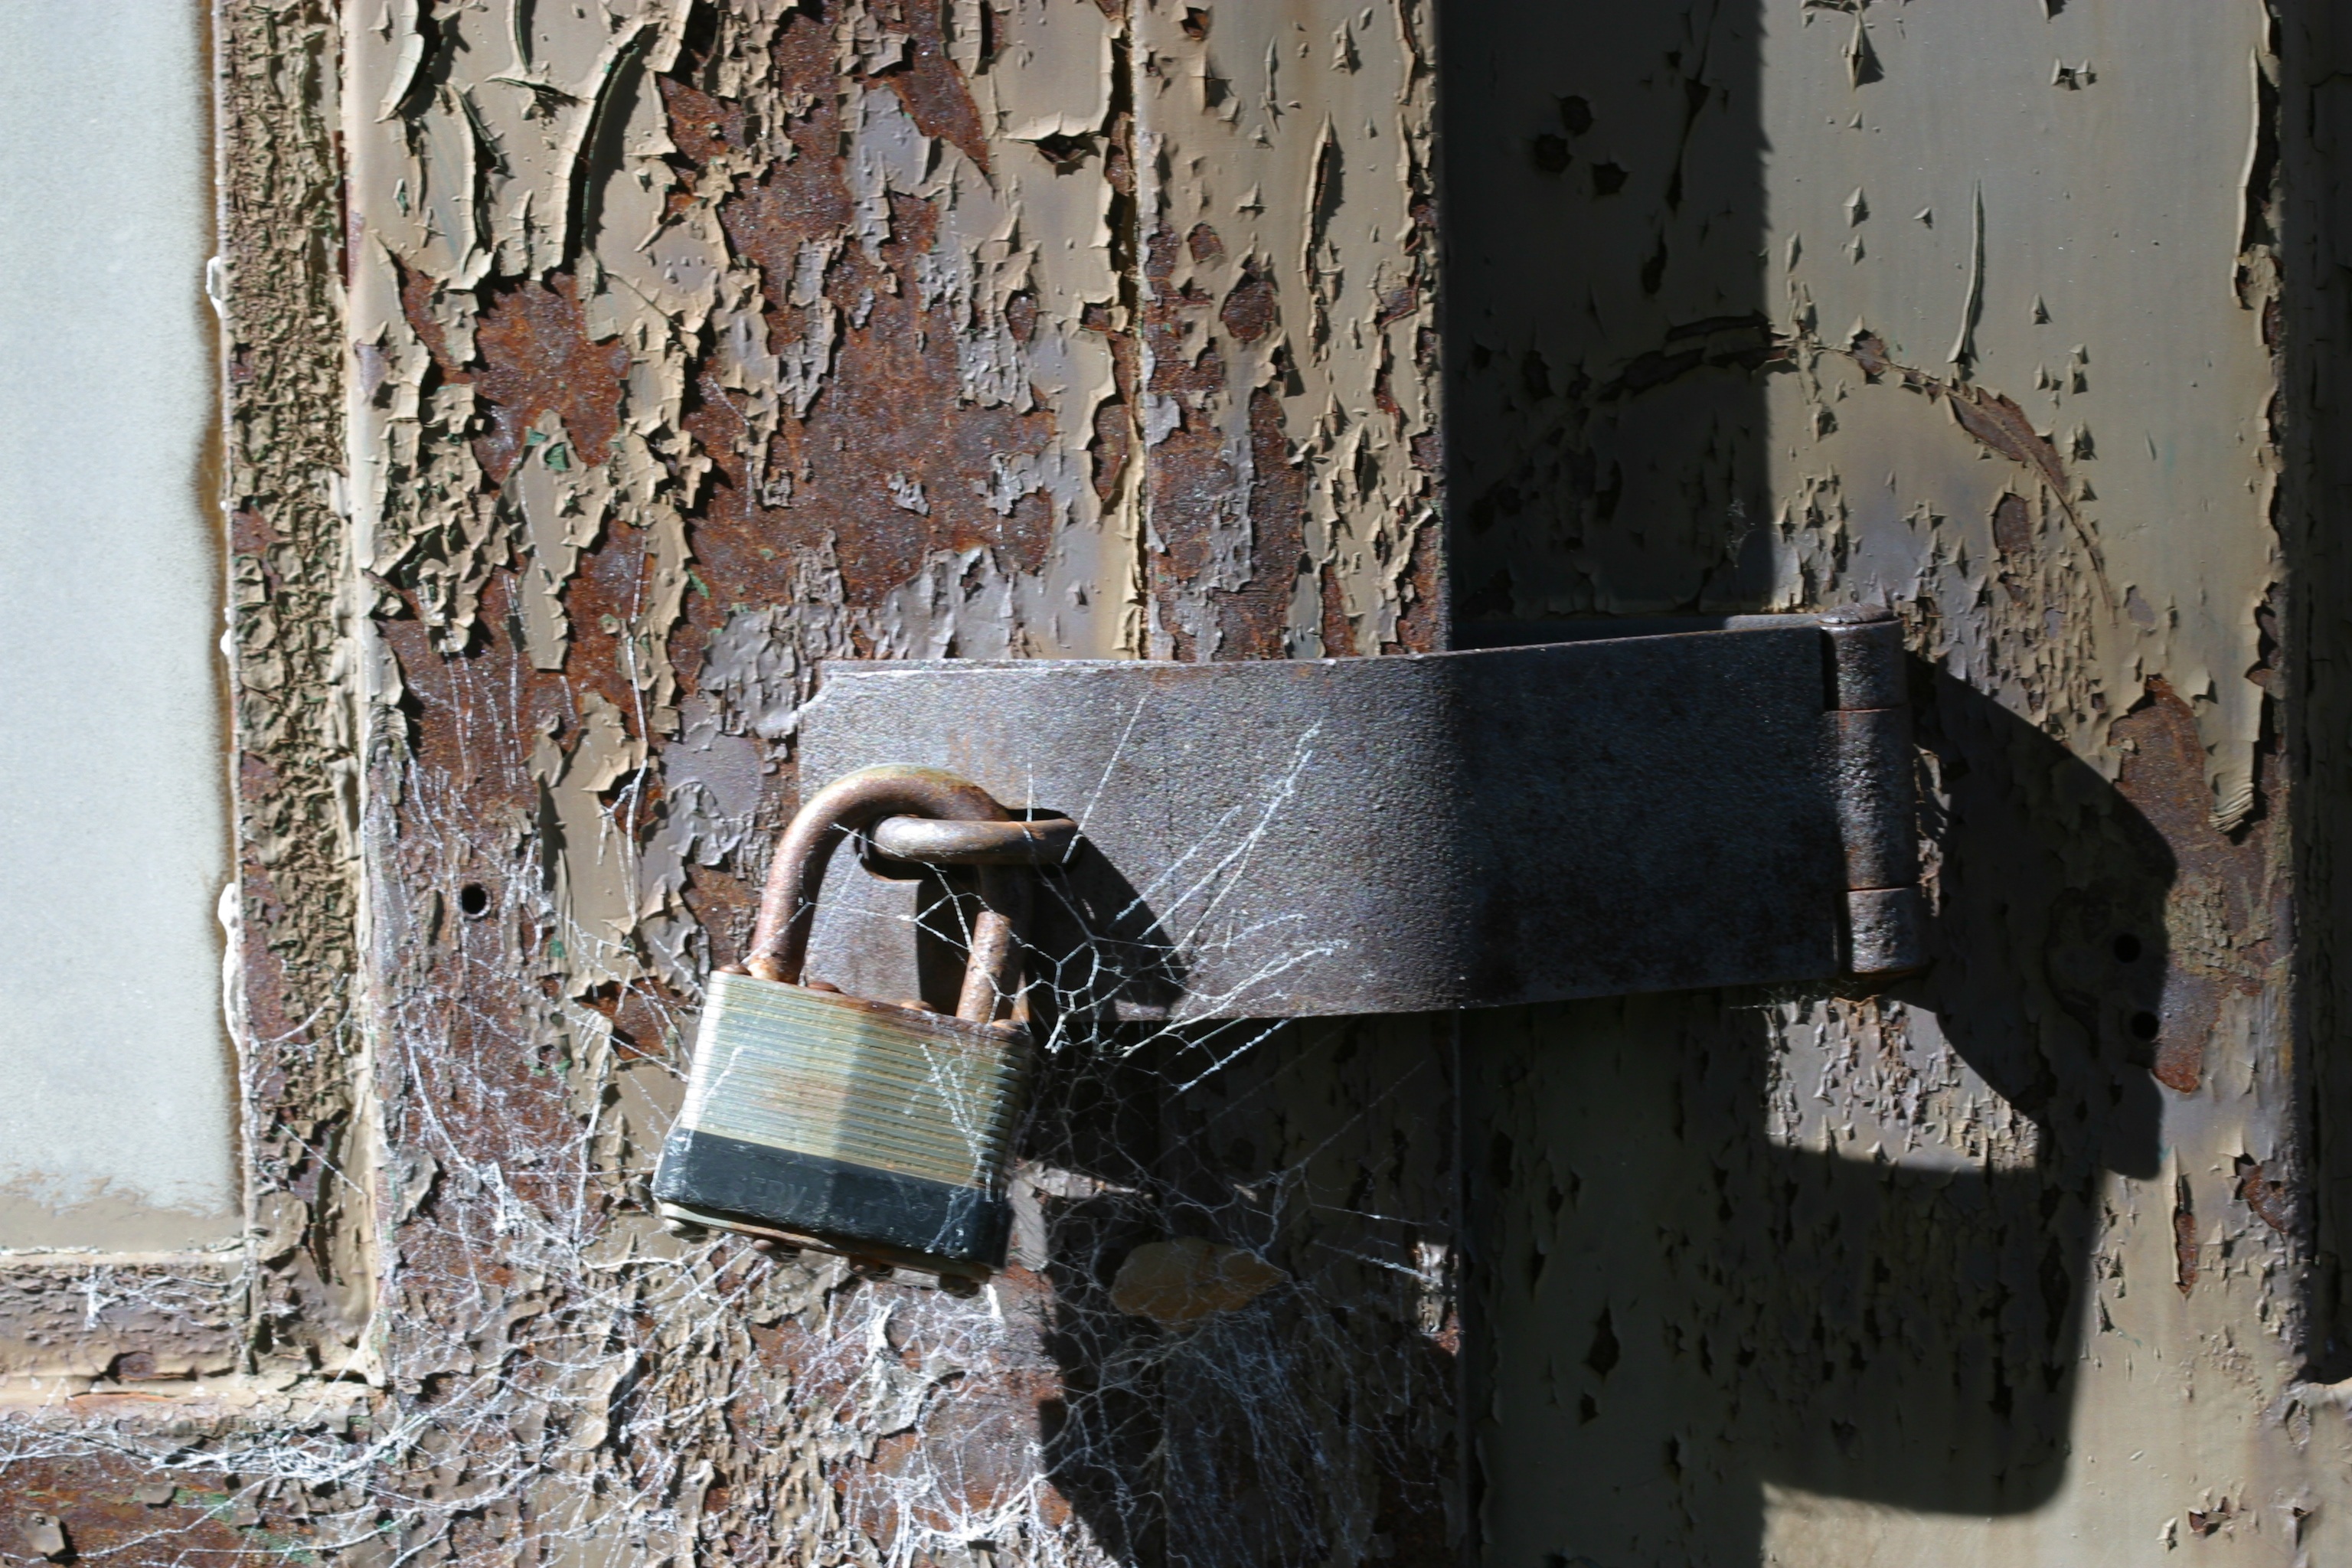
wood, wall, rustic, entrance, key, door, security, material, weathered, padlock, safety, privacy, iron, lock, protection, locked, protect, unlock, secure